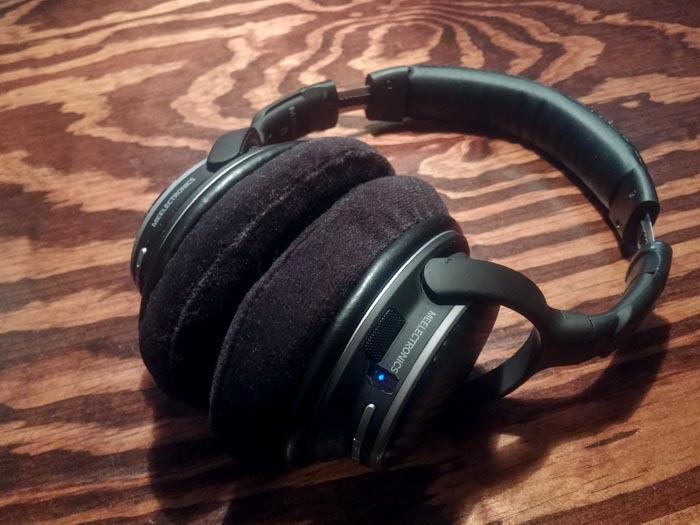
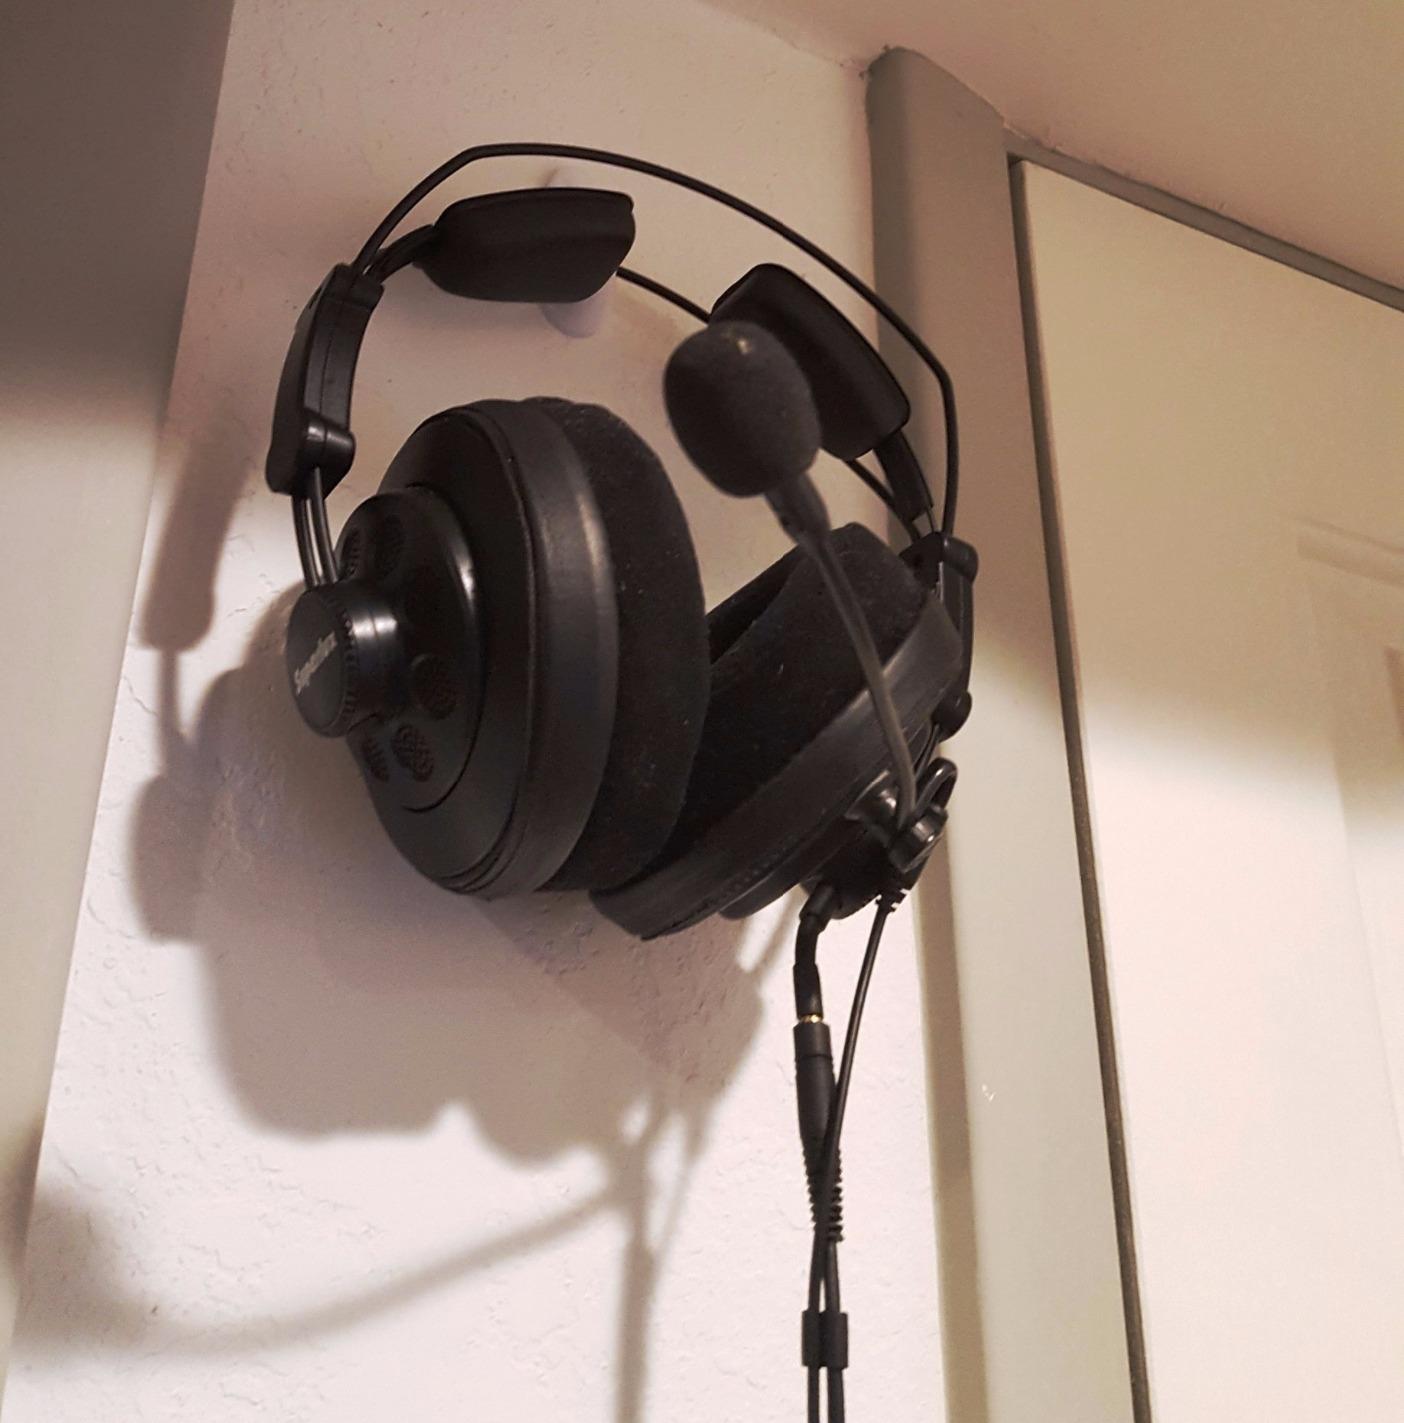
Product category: headphones
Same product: no